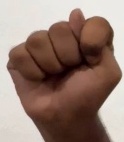
ASL sign: T